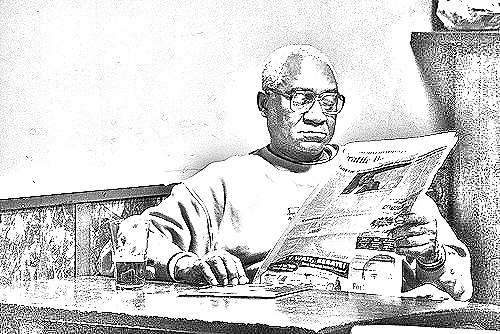
Portrait style: Sketch Portrait